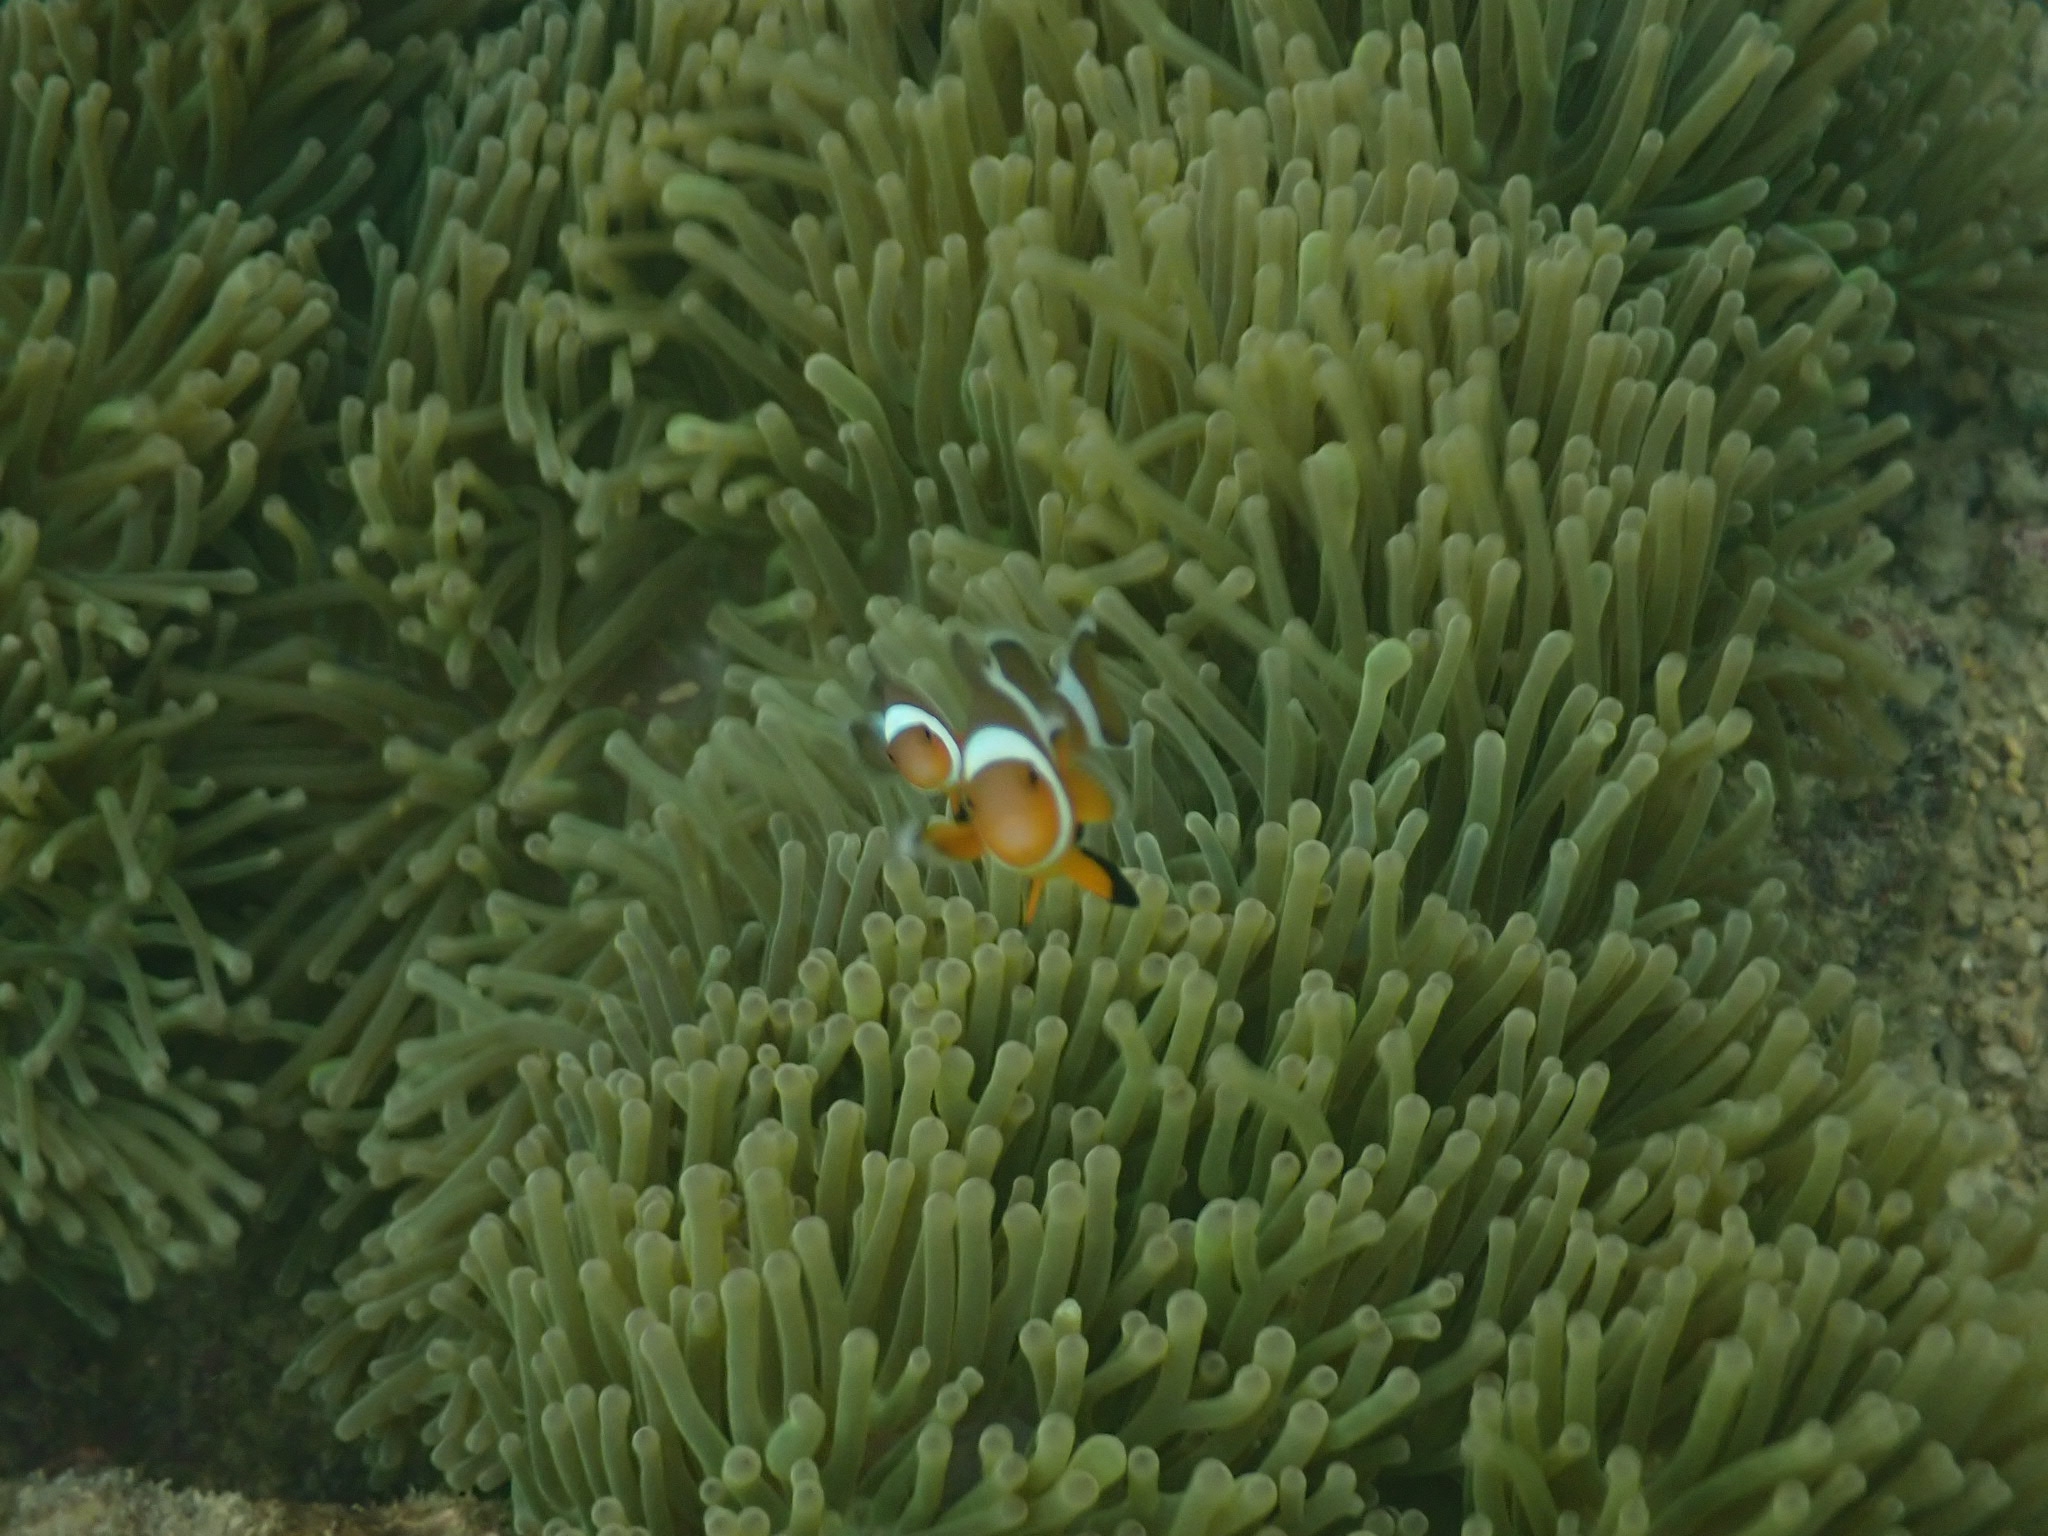
Amphiprion ocellaris (Ocellaris Anemonefish)